George W. Owings III

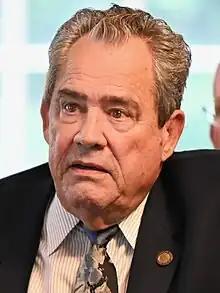
Owings in 2021

George William Owings III (April 11, 1945 – October 31, 2023) was an American politician. He served as the Secretary of the Maryland Department of Veterans Affairs from 2004 to 2007 and from 2015 to 2023. He served as a member of the Maryland House of Delegates in District 29A and District 27B from 1988 to 2004.